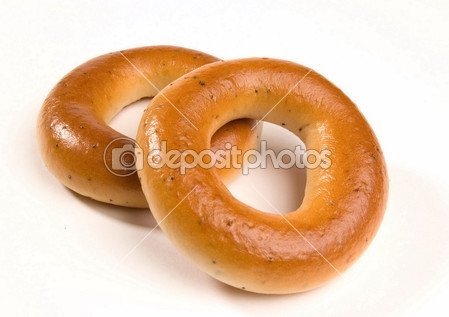
Label: bagel